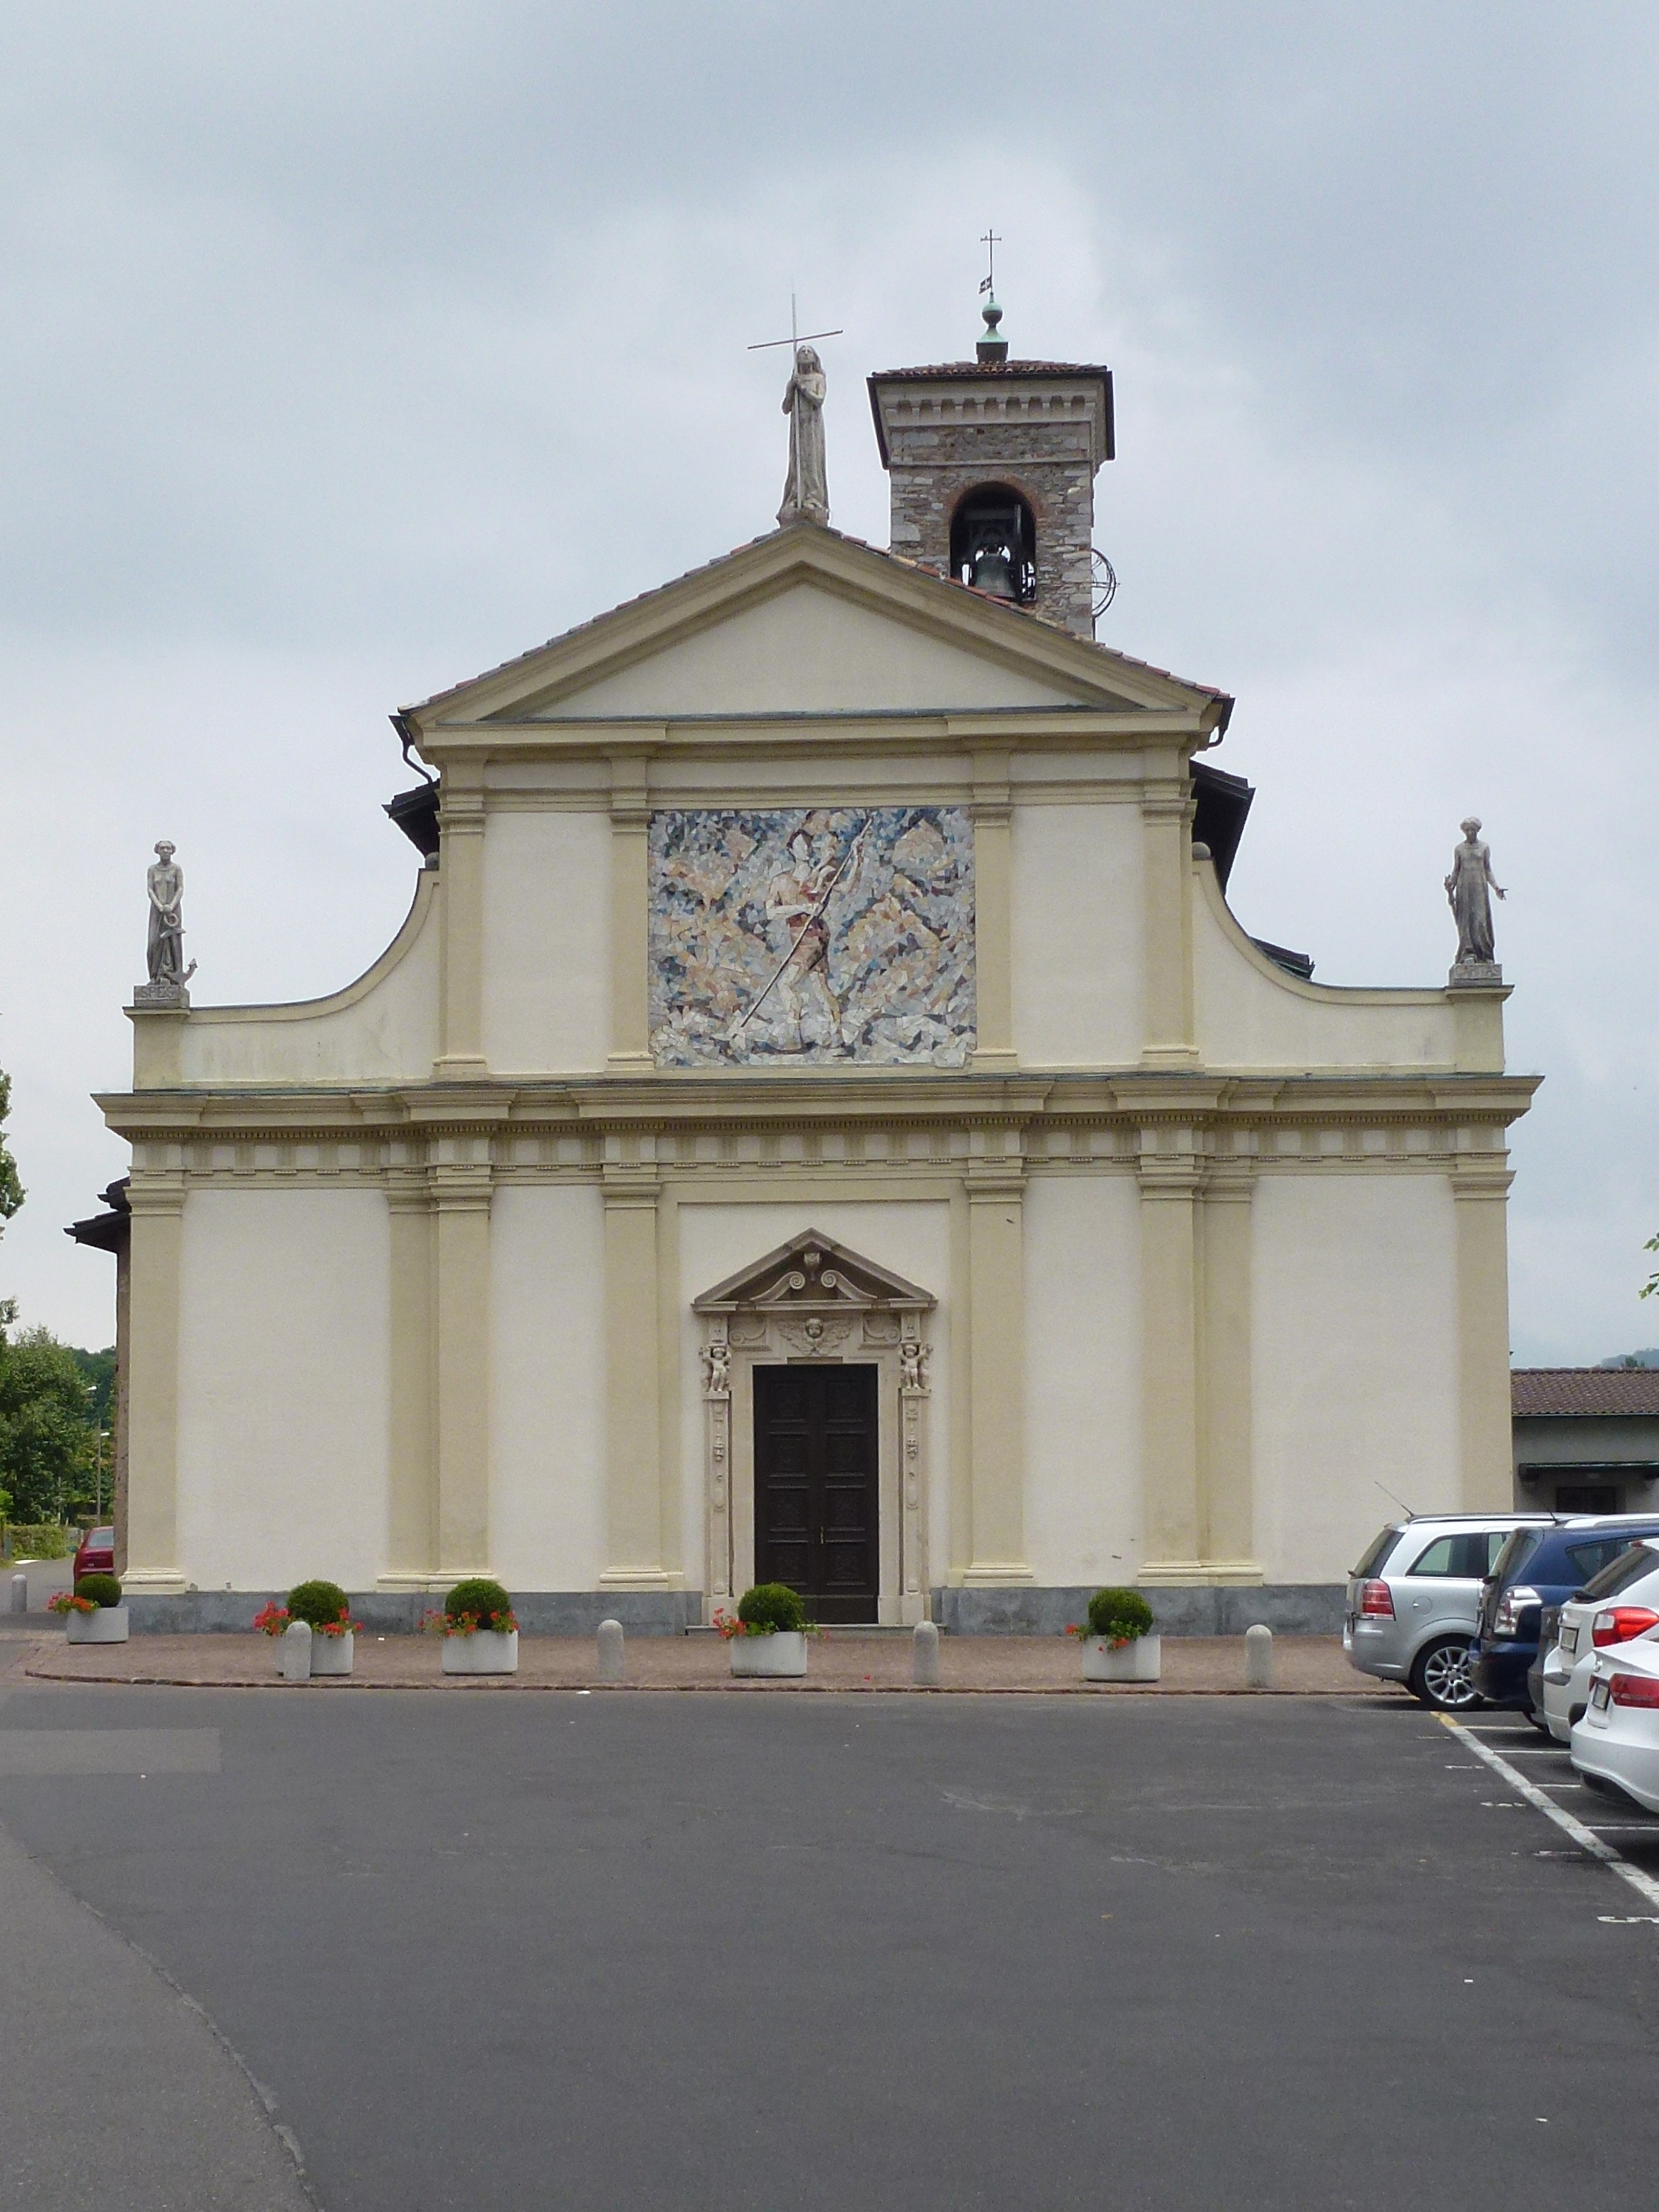
architecture, building, tower, religion, landmark, facade, church, chapel, place of worship, synagogue, ticino, caslano